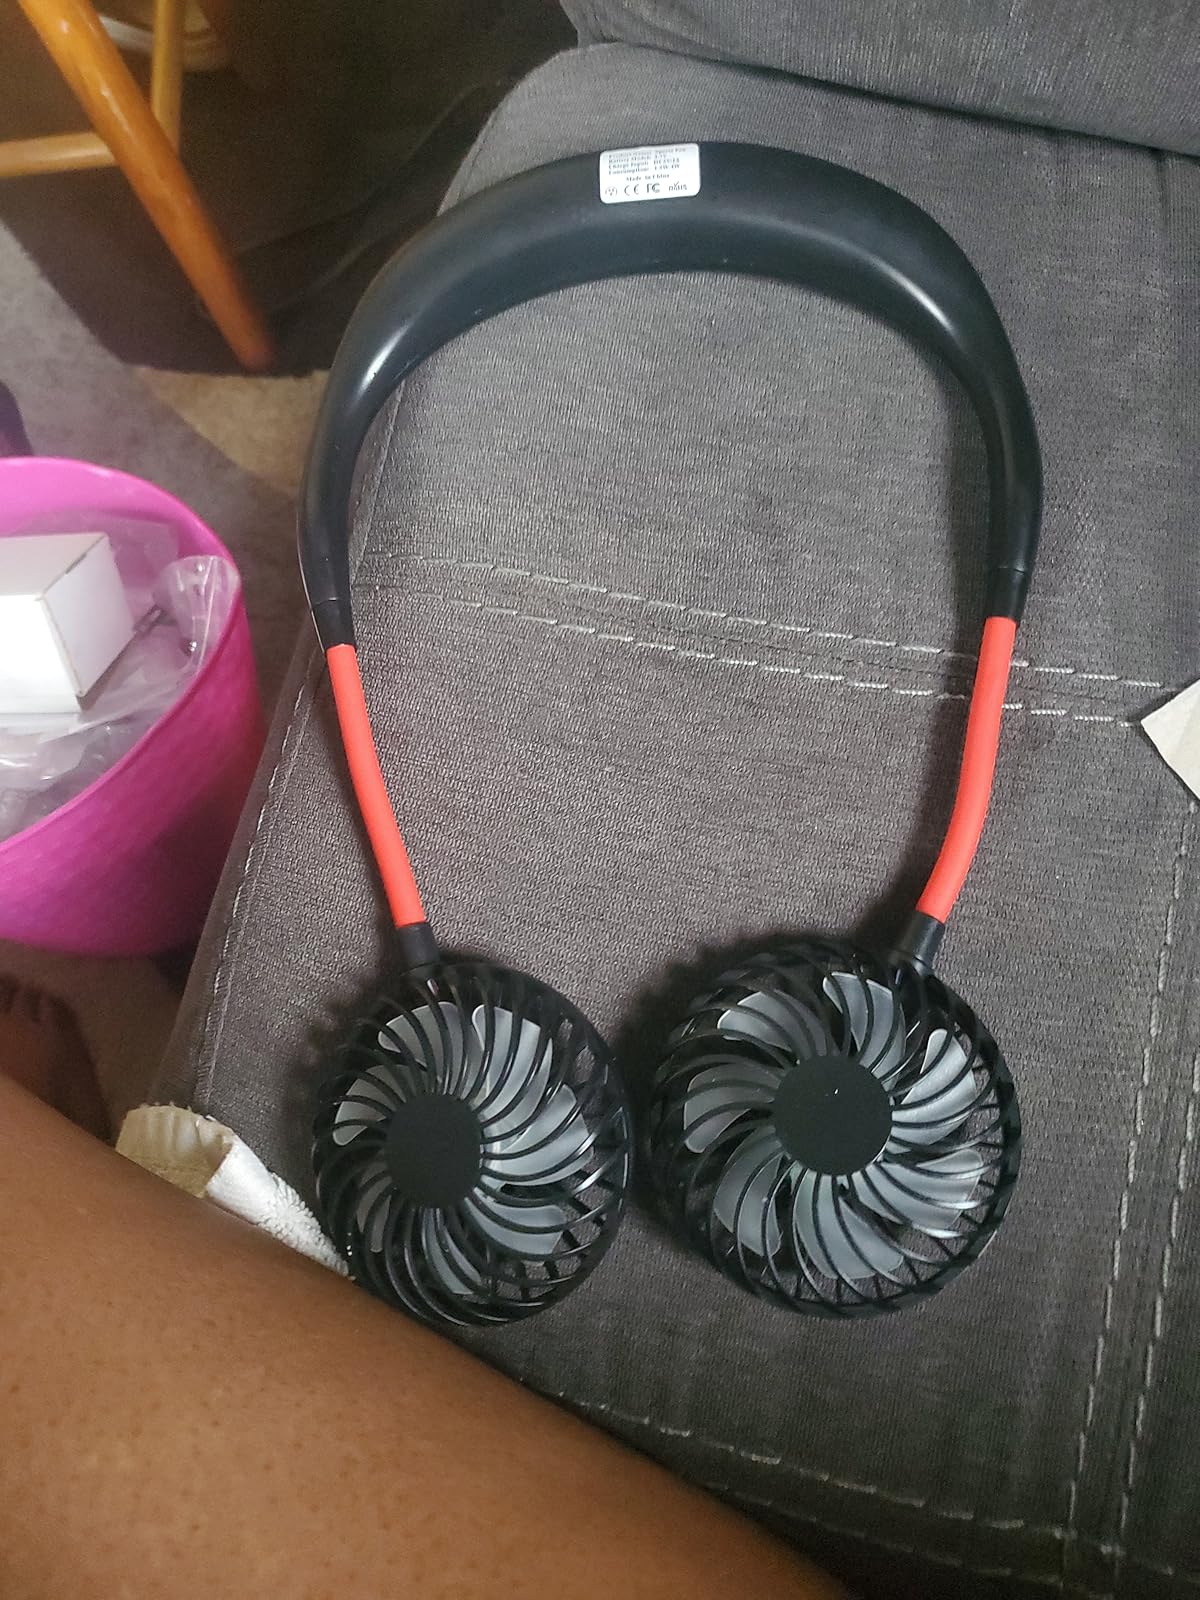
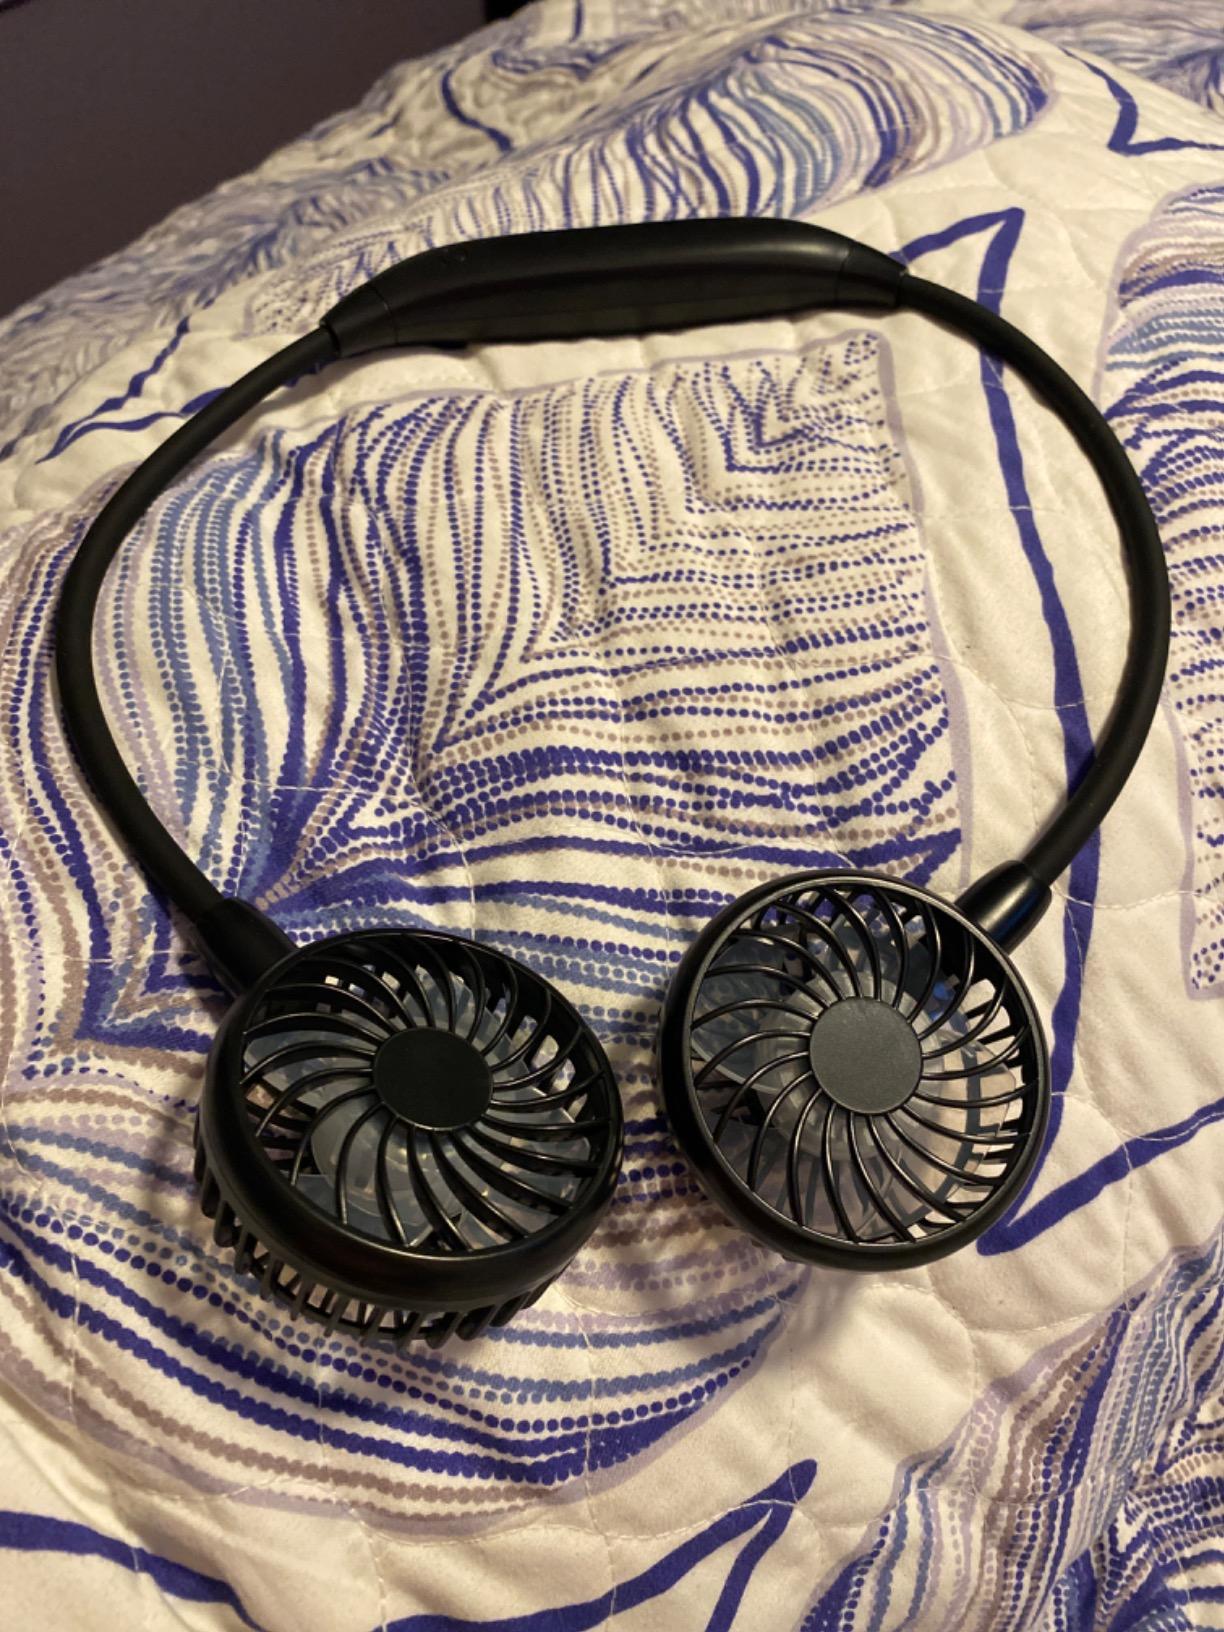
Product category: fan
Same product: no